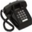
Label: telephone